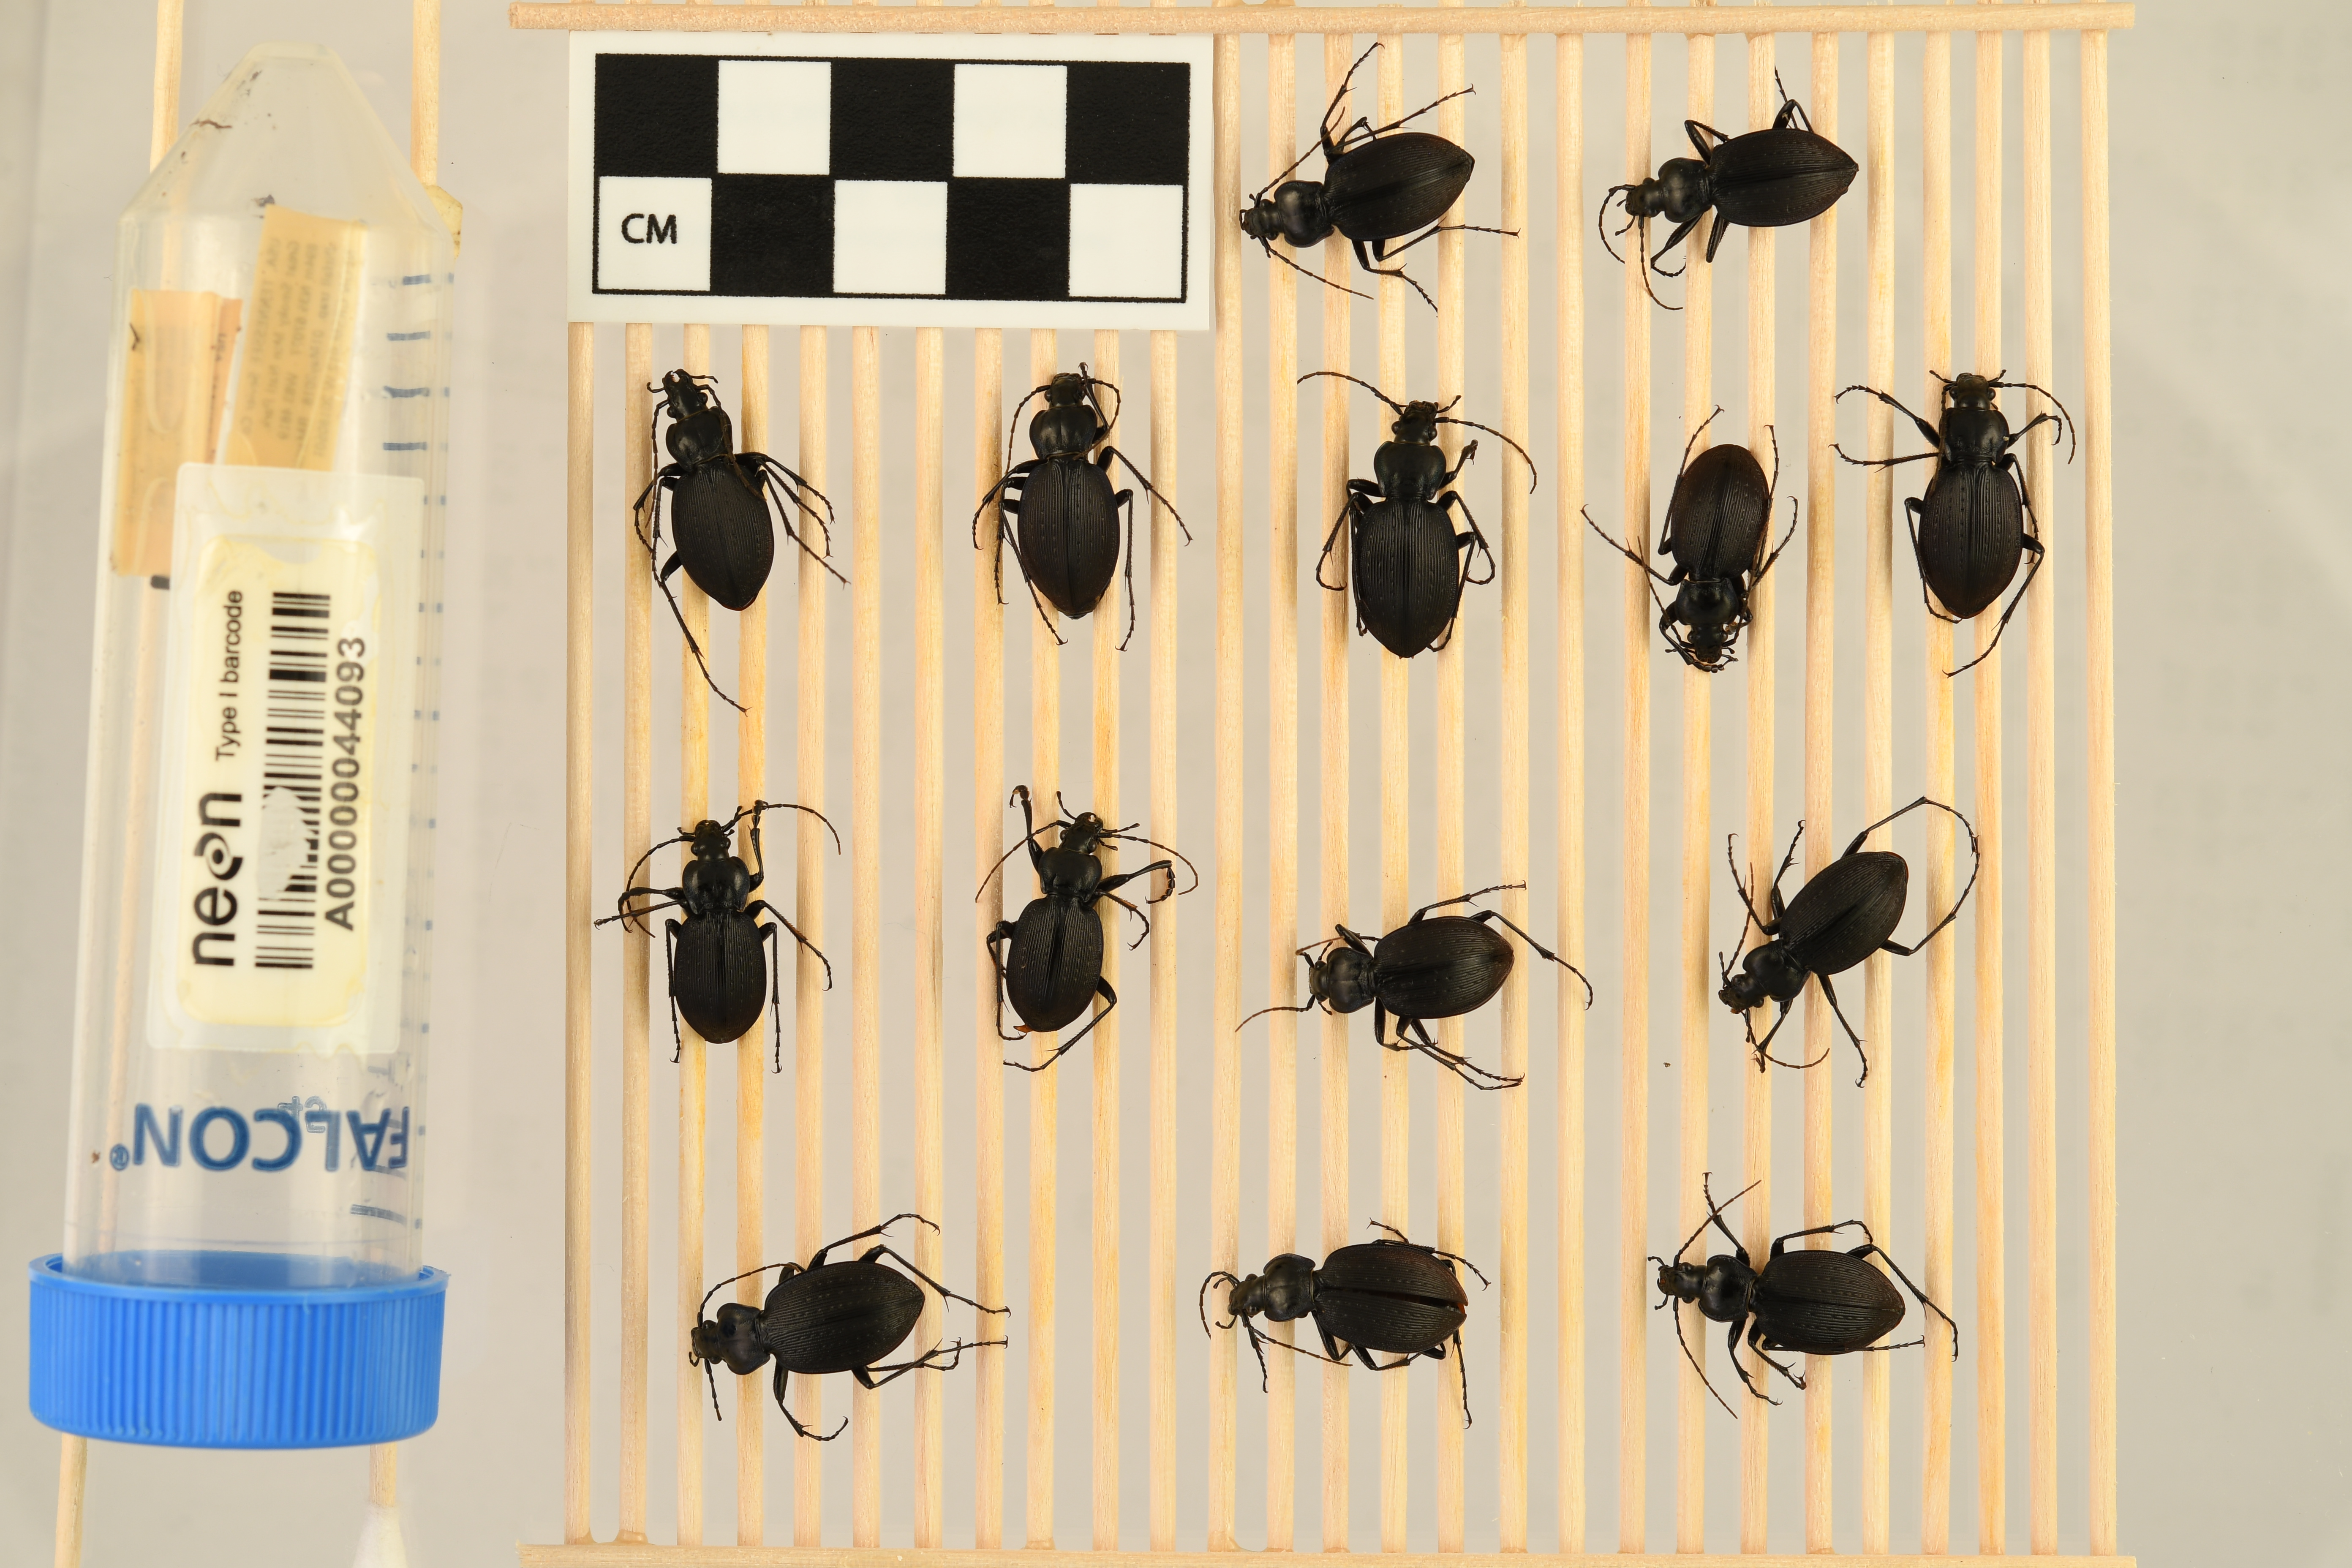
Carabus goryi — Great Smoky Mountains National Park NEON, plot GRSM_012. Beetle 1, ElytraLength: 1.168 cm (lying flat: Yes)

Carabus goryi — Great Smoky Mountains National Park NEON, plot GRSM_012. Beetle 1, ElytraWidth: 0.5793 cm (lying flat: Yes)

Carabus goryi — Great Smoky Mountains National Park NEON, plot GRSM_012. Beetle 2, ElytraLength: 1.149 cm (lying flat: Yes)

Carabus goryi — Great Smoky Mountains National Park NEON, plot GRSM_012. Beetle 2, ElytraWidth: 0.5477 cm (lying flat: Yes)

Carabus goryi — Great Smoky Mountains National Park NEON, plot GRSM_012. Beetle 3, ElytraLength: 1.165 cm (lying flat: Yes)

Carabus goryi — Great Smoky Mountains National Park NEON, plot GRSM_012. Beetle 3, ElytraWidth: 0.5941 cm (lying flat: Yes)

Carabus goryi — Great Smoky Mountains National Park NEON, plot GRSM_012. Beetle 4, ElytraLength: 1.228 cm (lying flat: Yes)

Carabus goryi — Great Smoky Mountains National Park NEON, plot GRSM_012. Beetle 4, ElytraWidth: 0.5642 cm (lying flat: Yes)

Carabus goryi — Great Smoky Mountains National Park NEON, plot GRSM_012. Beetle 5, ElytraLength: 1.237 cm (lying flat: Yes)

Carabus goryi — Great Smoky Mountains National Park NEON, plot GRSM_012. Beetle 5, ElytraWidth: 0.6137 cm (lying flat: Yes)

Carabus goryi — Great Smoky Mountains National Park NEON, plot GRSM_012. Beetle 6, ElytraLength: 1.093 cm (lying flat: Yes)

Carabus goryi — Great Smoky Mountains National Park NEON, plot GRSM_012. Beetle 6, ElytraWidth: 0.5292 cm (lying flat: Yes)

Carabus goryi — Great Smoky Mountains National Park NEON, plot GRSM_012. Beetle 7, ElytraLength: 1.219 cm (lying flat: Yes)

Carabus goryi — Great Smoky Mountains National Park NEON, plot GRSM_012. Beetle 7, ElytraWidth: 0.5947 cm (lying flat: Yes)

Carabus goryi — Great Smoky Mountains National Park NEON, plot GRSM_012. Beetle 8, ElytraLength: 1.069 cm (lying flat: Yes)

Carabus goryi — Great Smoky Mountains National Park NEON, plot GRSM_012. Beetle 8, ElytraWidth: 0.5848 cm (lying flat: Yes)

Carabus goryi — Great Smoky Mountains National Park NEON, plot GRSM_012. Beetle 9, ElytraLength: 1.082 cm (lying flat: Yes)

Carabus goryi — Great Smoky Mountains National Park NEON, plot GRSM_012. Beetle 9, ElytraWidth: 0.5404 cm (lying flat: Yes)

Carabus goryi — Great Smoky Mountains National Park NEON, plot GRSM_012. Beetle 10, ElytraLength: 1.076 cm (lying flat: Yes)

Carabus goryi — Great Smoky Mountains National Park NEON, plot GRSM_012. Beetle 10, ElytraWidth: 0.539 cm (lying flat: Yes)

Carabus goryi — Great Smoky Mountains National Park NEON, plot GRSM_012. Beetle 11, ElytraLength: 1.151 cm (lying flat: Yes)

Carabus goryi — Great Smoky Mountains National Park NEON, plot GRSM_012. Beetle 11, ElytraWidth: 0.5042 cm (lying flat: Yes)

Carabus goryi — Great Smoky Mountains National Park NEON, plot GRSM_012. Beetle 12, ElytraLength: 1.311 cm (lying flat: Yes)

Carabus goryi — Great Smoky Mountains National Park NEON, plot GRSM_012. Beetle 12, ElytraWidth: 0.5747 cm (lying flat: Yes)

Carabus goryi — Great Smoky Mountains National Park NEON, plot GRSM_012. Beetle 13, ElytraLength: 1.176 cm (lying flat: Yes)

Carabus goryi — Great Smoky Mountains National Park NEON, plot GRSM_012. Beetle 13, ElytraWidth: 0.5863 cm (lying flat: Yes)

Carabus goryi — Great Smoky Mountains National Park NEON, plot GRSM_012. Beetle 14, ElytraLength: 1.192 cm (lying flat: Yes)

Carabus goryi — Great Smoky Mountains National Park NEON, plot GRSM_012. Beetle 14, ElytraWidth: 0.5048 cm (lying flat: Yes)

Carabus goryi — Great Smoky Mountains National Park NEON, plot GRSM_012. Beetle 1, ElytraLength: 1.312 cm (lying flat: Yes)

Carabus goryi — Great Smoky Mountains National Park NEON, plot GRSM_012. Beetle 1, ElytraWidth: 0.6829 cm (lying flat: Yes)

Carabus goryi — Great Smoky Mountains National Park NEON, plot GRSM_012. Beetle 2, ElytraLength: 1.297 cm (lying flat: Yes)

Carabus goryi — Great Smoky Mountains National Park NEON, plot GRSM_012. Beetle 2, ElytraWidth: 0.6664 cm (lying flat: Yes)

Carabus goryi — Great Smoky Mountains National Park NEON, plot GRSM_012. Beetle 3, ElytraLength: 1.288 cm (lying flat: Yes)

Carabus goryi — Great Smoky Mountains National Park NEON, plot GRSM_012. Beetle 3, ElytraWidth: 0.6658 cm (lying flat: Yes)

Carabus goryi — Great Smoky Mountains National Park NEON, plot GRSM_012. Beetle 4, ElytraLength: 1.341 cm (lying flat: Yes)

Carabus goryi — Great Smoky Mountains National Park NEON, plot GRSM_012. Beetle 4, ElytraWidth: 0.6497 cm (lying flat: Yes)

Carabus goryi — Great Smoky Mountains National Park NEON, plot GRSM_012. Beetle 5, ElytraLength: 1.394 cm (lying flat: Yes)

Carabus goryi — Great Smoky Mountains National Park NEON, plot GRSM_012. Beetle 5, ElytraWidth: 0.6809 cm (lying flat: Yes)

Carabus goryi — Great Smoky Mountains National Park NEON, plot GRSM_012. Beetle 6, ElytraLength: 1.208 cm (lying flat: Yes)

Carabus goryi — Great Smoky Mountains National Park NEON, plot GRSM_012. Beetle 6, ElytraWidth: 0.6531 cm (lying flat: Yes)

Carabus goryi — Great Smoky Mountains National Park NEON, plot GRSM_012. Beetle 7, ElytraLength: 1.332 cm (lying flat: Yes)

Carabus goryi — Great Smoky Mountains National Park NEON, plot GRSM_012. Beetle 7, ElytraWidth: 0.6918 cm (lying flat: Yes)

Carabus goryi — Great Smoky Mountains National Park NEON, plot GRSM_012. Beetle 8, ElytraLength: 1.16 cm (lying flat: Yes)

Carabus goryi — Great Smoky Mountains National Park NEON, plot GRSM_012. Beetle 8, ElytraWidth: 0.6383 cm (lying flat: Yes)

Carabus goryi — Great Smoky Mountains National Park NEON, plot GRSM_012. Beetle 9, ElytraLength: 1.195 cm (lying flat: Yes)

Carabus goryi — Great Smoky Mountains National Park NEON, plot GRSM_012. Beetle 9, ElytraWidth: 0.6301 cm (lying flat: Yes)

Carabus goryi — Great Smoky Mountains National Park NEON, plot GRSM_012. Beetle 10, ElytraLength: 1.233 cm (lying flat: Yes)

Carabus goryi — Great Smoky Mountains National Park NEON, plot GRSM_012. Beetle 10, ElytraWidth: 0.6613 cm (lying flat: Yes)

Carabus goryi — Great Smoky Mountains National Park NEON, plot GRSM_012. Beetle 11, ElytraLength: 1.251 cm (lying flat: Yes)

Carabus goryi — Great Smoky Mountains National Park NEON, plot GRSM_012. Beetle 11, ElytraWidth: 0.6398 cm (lying flat: Yes)

Carabus goryi — Great Smoky Mountains National Park NEON, plot GRSM_012. Beetle 12, ElytraLength: 1.445 cm (lying flat: Yes)

Carabus goryi — Great Smoky Mountains National Park NEON, plot GRSM_012. Beetle 12, ElytraWidth: 0.725 cm (lying flat: Yes)

Carabus goryi — Great Smoky Mountains National Park NEON, plot GRSM_012. Beetle 13, ElytraLength: 1.351 cm (lying flat: No)

Carabus goryi — Great Smoky Mountains National Park NEON, plot GRSM_012. Beetle 13, ElytraWidth: 0.6743 cm (lying flat: No)

Carabus goryi — Great Smoky Mountains National Park NEON, plot GRSM_012. Beetle 14, ElytraLength: 1.292 cm (lying flat: Yes)

Carabus goryi — Great Smoky Mountains National Park NEON, plot GRSM_012. Beetle 14, ElytraWidth: 0.6954 cm (lying flat: Yes)

Carabus goryi — Great Smoky Mountains National Park NEON, plot GRSM_012. Beetle 1, ElytraLength: 1.255 cm (lying flat: Yes)

Carabus goryi — Great Smoky Mountains National Park NEON, plot GRSM_012. Beetle 1, ElytraWidth: 0.5804 cm (lying flat: Yes)

Carabus goryi — Great Smoky Mountains National Park NEON, plot GRSM_012. Beetle 2, ElytraLength: 1.193 cm (lying flat: Yes)

Carabus goryi — Great Smoky Mountains National Park NEON, plot GRSM_012. Beetle 2, ElytraWidth: 0.5294 cm (lying flat: Yes)

Carabus goryi — Great Smoky Mountains National Park NEON, plot GRSM_012. Beetle 3, ElytraLength: 1.189 cm (lying flat: Yes)

Carabus goryi — Great Smoky Mountains National Park NEON, plot GRSM_012. Beetle 3, ElytraWidth: 0.5501 cm (lying flat: Yes)

Carabus goryi — Great Smoky Mountains National Park NEON, plot GRSM_012. Beetle 4, ElytraLength: 1.259 cm (lying flat: Yes)

Carabus goryi — Great Smoky Mountains National Park NEON, plot GRSM_012. Beetle 4, ElytraWidth: 0.5465 cm (lying flat: Yes)